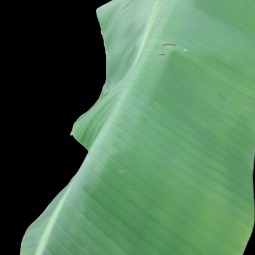
Label: Calcium